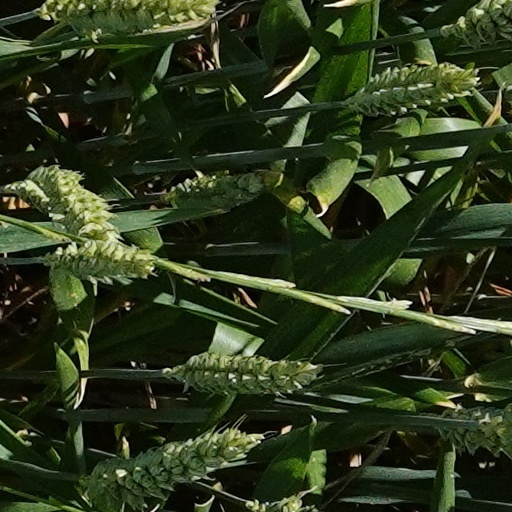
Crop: wheat